Cannone da 75/32 modello 37

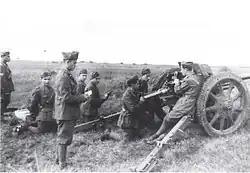
Cannone da 75/32 modello 37 on the Russian front.

The newly born 75/18 howitzers already presented major ballistic limitations, given that their maximum range was about 9 km, when the divisional artillery of the other European armies were not only of greater caliber, but also had significantly higher ranges, therefore the Arms and Ammunition Technical Service requested that a new elongated gun be studied to be mounted on the carriage of the 75/18 Mod 35 howitzer. The increase in the length of the gun, as well as the increase in range as artillery from campaign, was aimed at the use of the new piece in anti- tank function. The piece, designed to have as many parts as possible in common with the 75/18 howitzer, mounted a 34-gauge long barrel, was prepared at the Naples Arsenal and the prototype was presented in 1937 . This model, called 75/34 Mod. SF, was thus adopted by the Royal Army and production was assigned to Ansaldo . This intervened on the muzzle, shortening it and modifying the muzzle brake, thus obtaining the standard version 75/32 Mod. 1937.